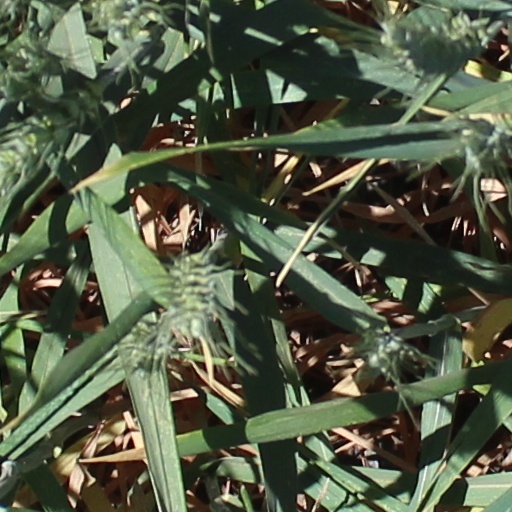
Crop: wheat